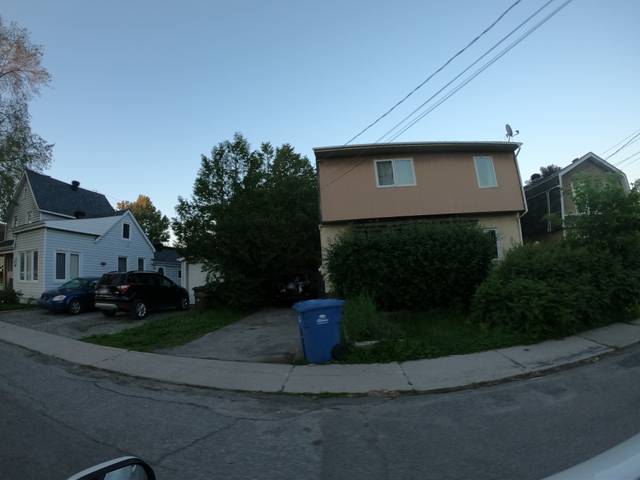
Region: Canada
Coordinates: 45.42, -75.743